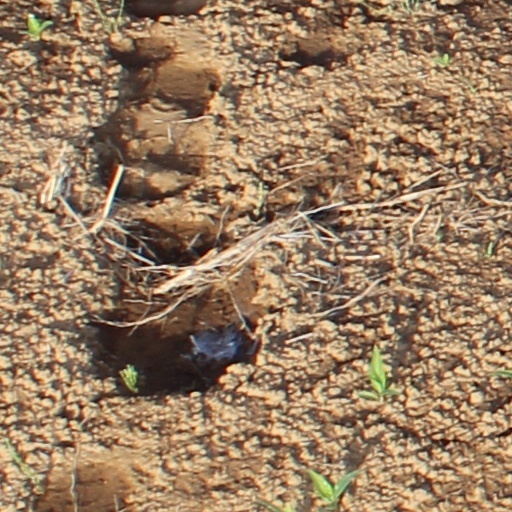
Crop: wheat